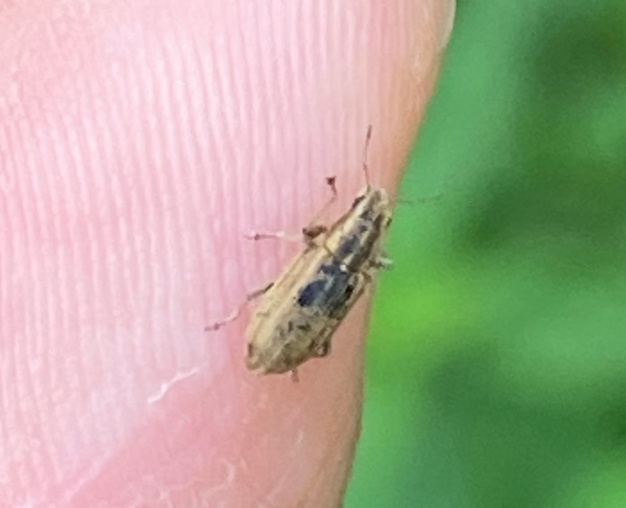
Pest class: pea_leaf_weevil